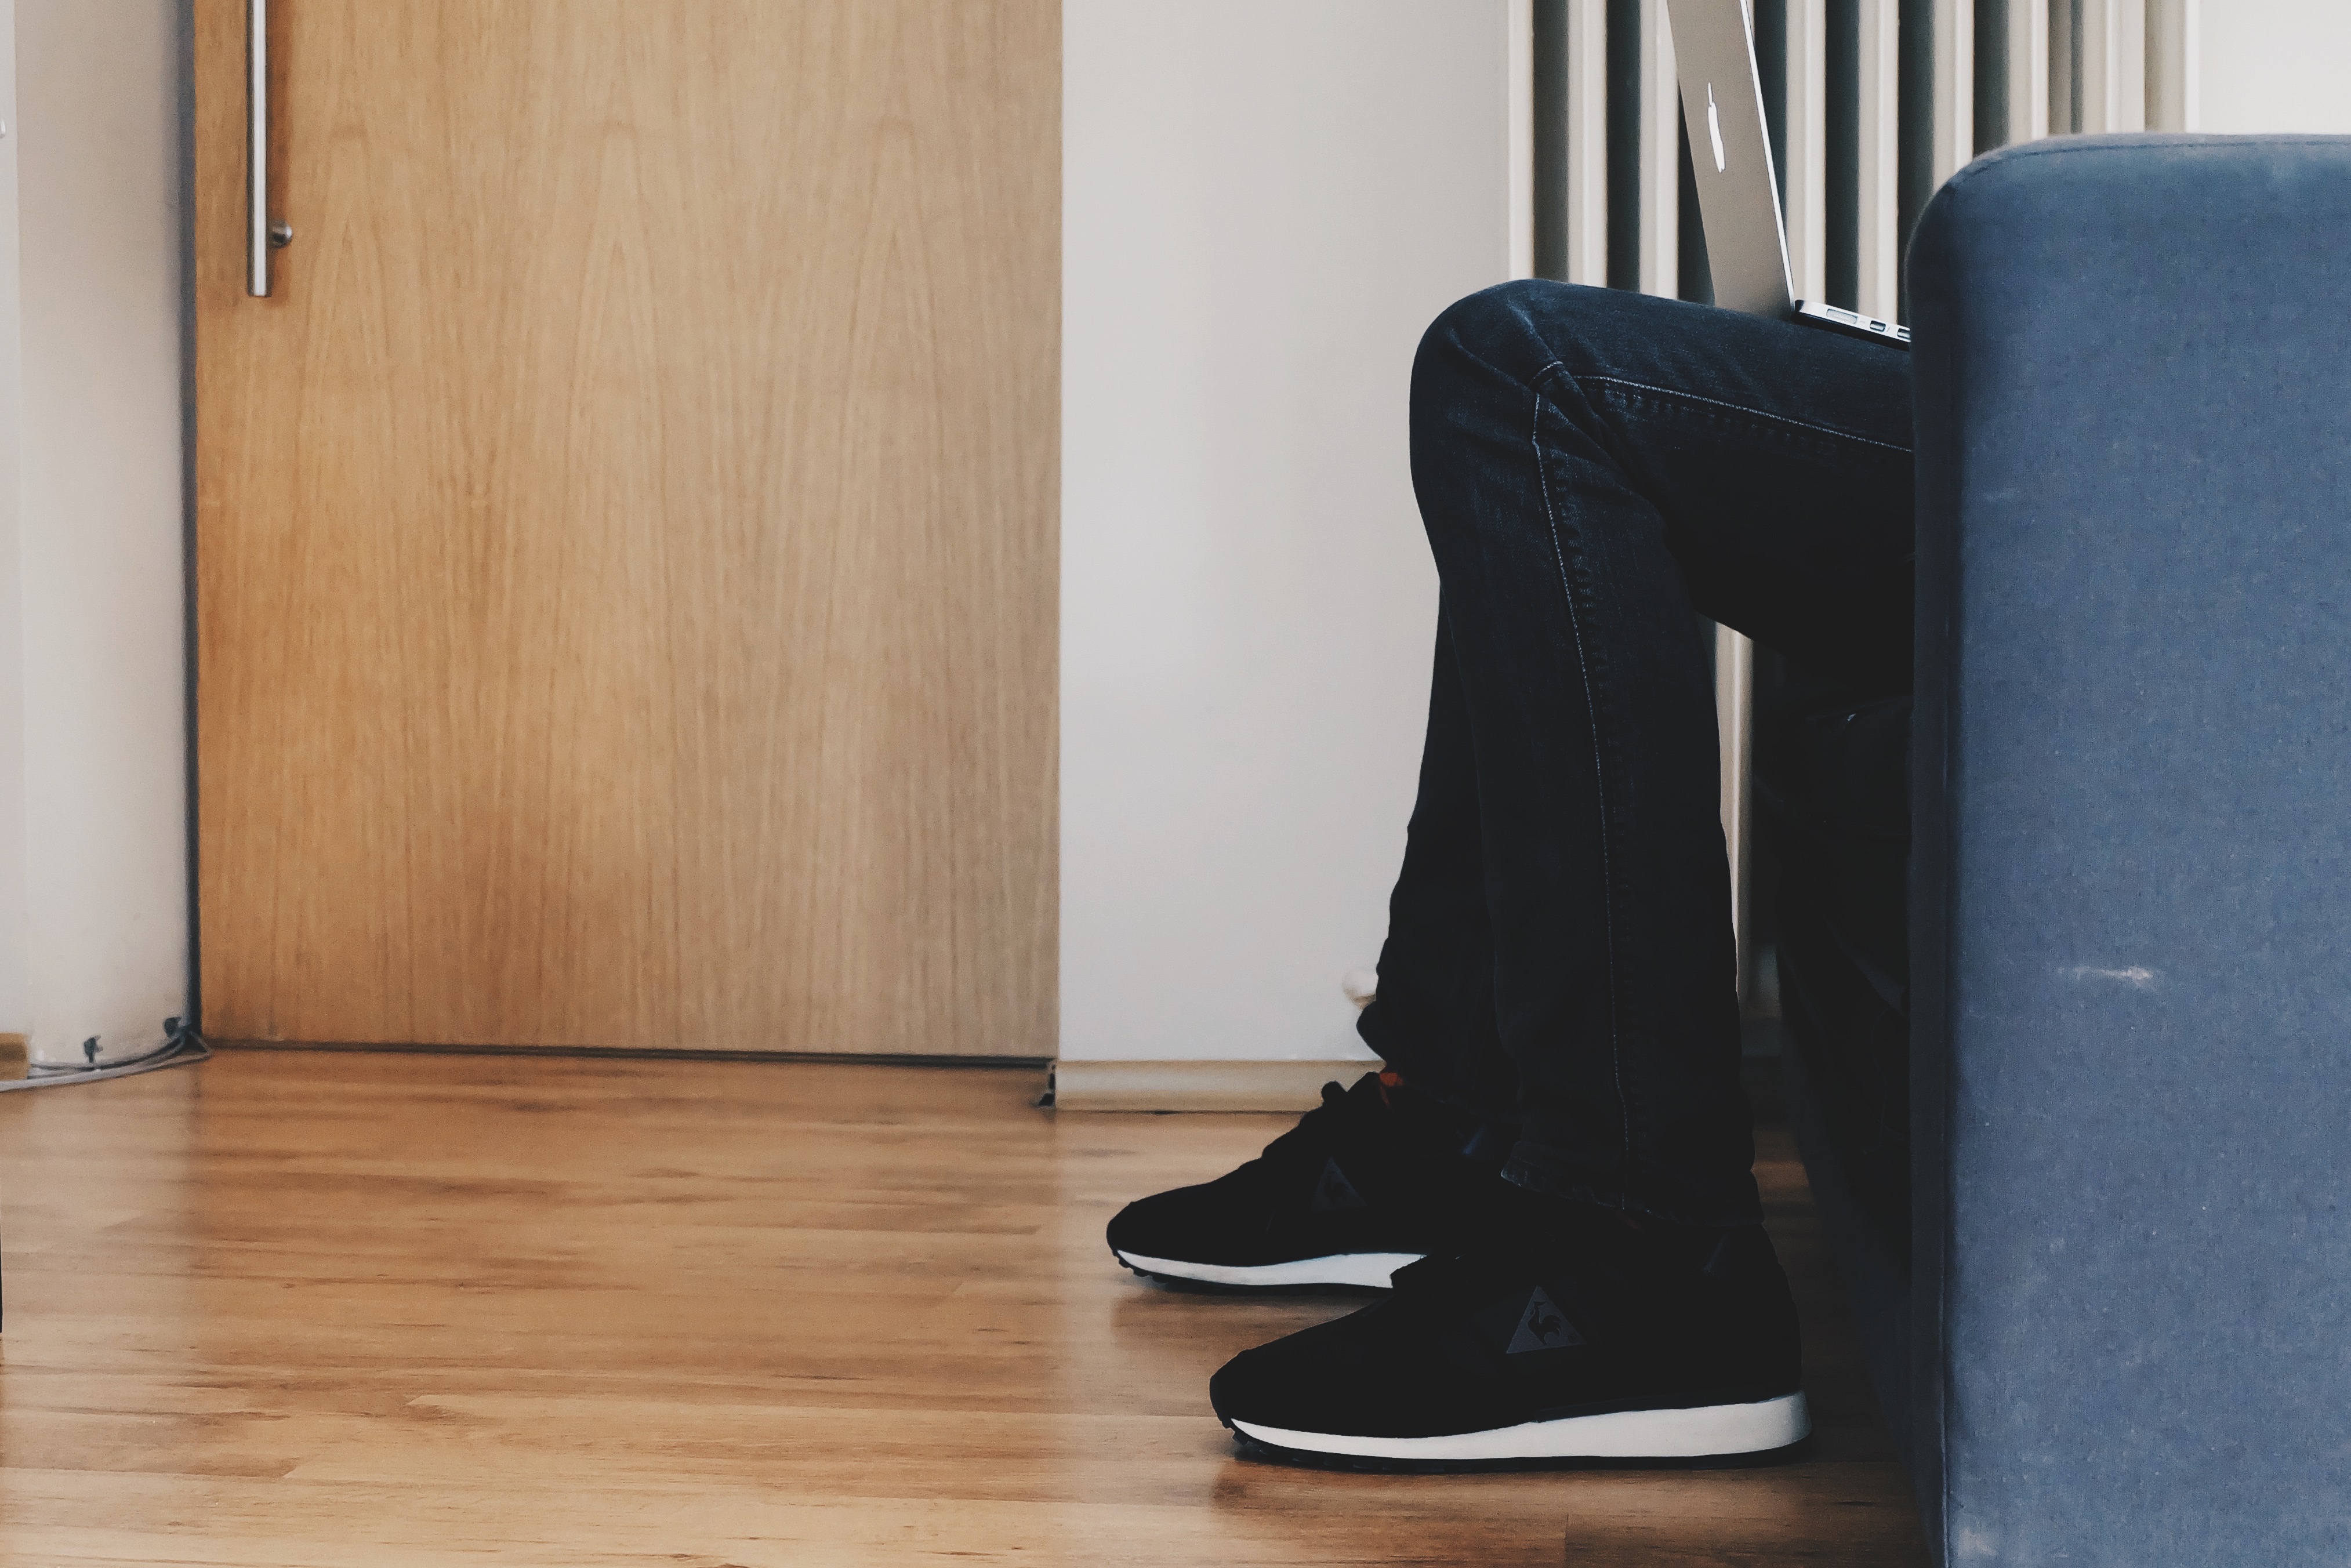
laptop, macbook, shoe, wood, technology, floor, leg, jeans, sitting, loft, business, furniture, apartment, couch, shoes, hardwood, footwear, condo, floors, flooring, wood flooring, laminate flooring